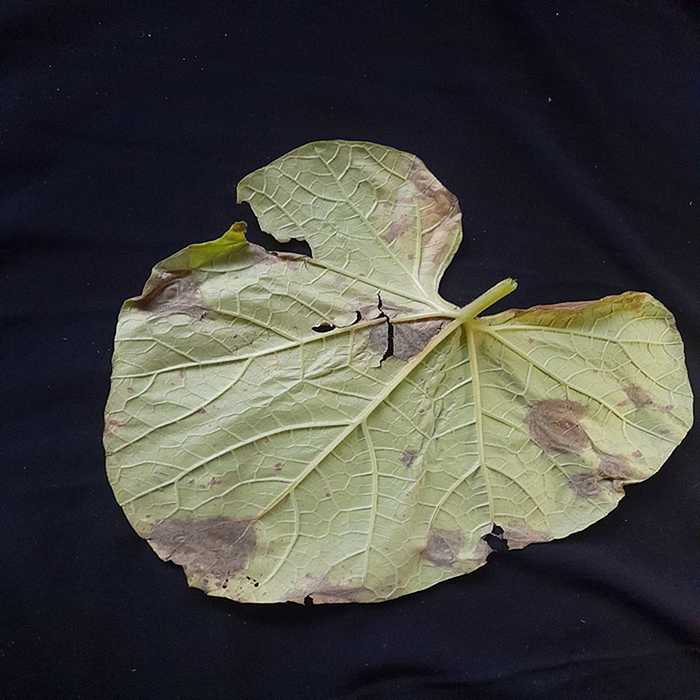
Plant: Bottle gourd
Label: Downey mildew